Stefano Tempesti

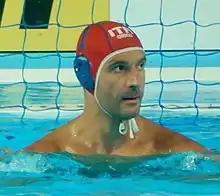
Tempesti at the 2015 World Championships

Stefano Tempesti (born 9 June 1979) is an Italian water polo goalkeeper. He competed at five consecutive Olympics between 2000 and 2016 and won a silver medal in 2012 and a bronze in 2016. He is the second water polo goalkeeper to compete at five Olympics, after Spaniard Jesús Rollán. Tempesti was the top goalkeeper at the 2008 Olympics, with 83 saves. He was also the top goalkeeper at the 2012 Olympics, with 87 saves.